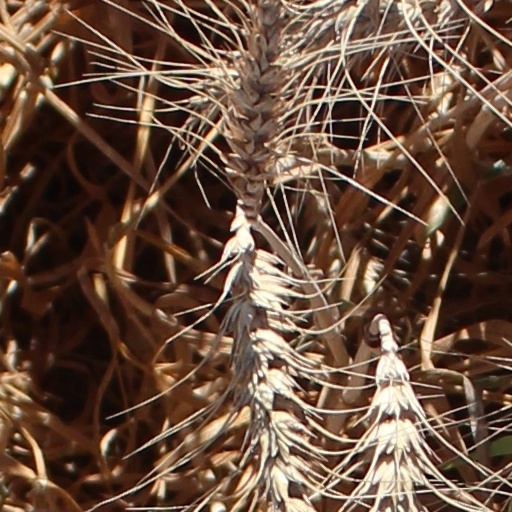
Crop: wheat